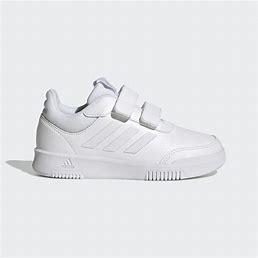
Brand: Adidas
Model: Tensaur Sport Training Hook And Loop